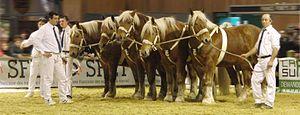
Présentation de chevaux comtois - Salon international de l'agriculture 2014, Paris, France
Le Comtois est une race de chevaux de trait de taille moyenne, propre à la Franche-Comté. D'origine germanique et peut-être bourguignonne, elle est surtout présente en France et en Suisse. Monture de bataille réputée sous l'Ancien Régime, le Comtois est le premier exemple d'élevage florissant d'un cheval de traction lourde en France. Il est décimé durant les guerres napoléoniennes et connaît une période de recul au XIXᵉ siècle, où il se confond, sous le nom de cheval du Jura, avec le futur cheval des Franches-Montagnes suisse. Son élevage est relancé au début du XXᵉ siècle côté français, il est connu sous le nom de cheval « Maîchard » des plateaux du Haut-Doubs.